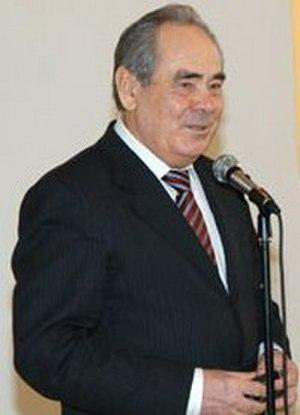
Mintimer Charipovitch Chaïmiev est né le 20 janvier 1937 dans le village d'Aniakovo du raïon Aktanychski de la république socialiste soviétique autonome tatare. Il fut le président de la république russe fédérée du Tatarstan, poste qu'il occupa depuis sa création jusqu'au 25 mars 2010.